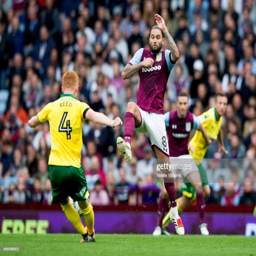
football player during the match .